Macun

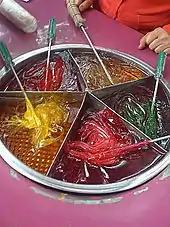
Macun

Macun is a street food that is often sold outdoors, especially during street festivals ("panayır"). It is a popular sweet among children. The color of various macuns may be vivid or bright. Macun may be prepared with a great deal of herbs and spices. Ingredients to flavor macun have traditionally included bergamot, cinnamon, mastic, mint, rose, lemon and plum.